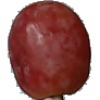
Label: images